Carpet

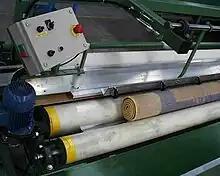
Machine used to cut and re-roll carpet lengths

Türkmen carpet (also called "Bukhara Uzbekistan") is a type of handmade floor-covering textile traditionally originating in Central Asia. It is useful to distinguish between the original Turkmen tribal rugs and the rugs produced in large numbers for export in the 2000s, mainly in Pakistan and Iran. The original Turkmen rugs were produced by the Turkmen tribes who are the main ethnic group in Turkmenistan and are also found in Afghanistan and Iran. They are used for various purposes, including tent rugs, door hangings and bags of various sizes.